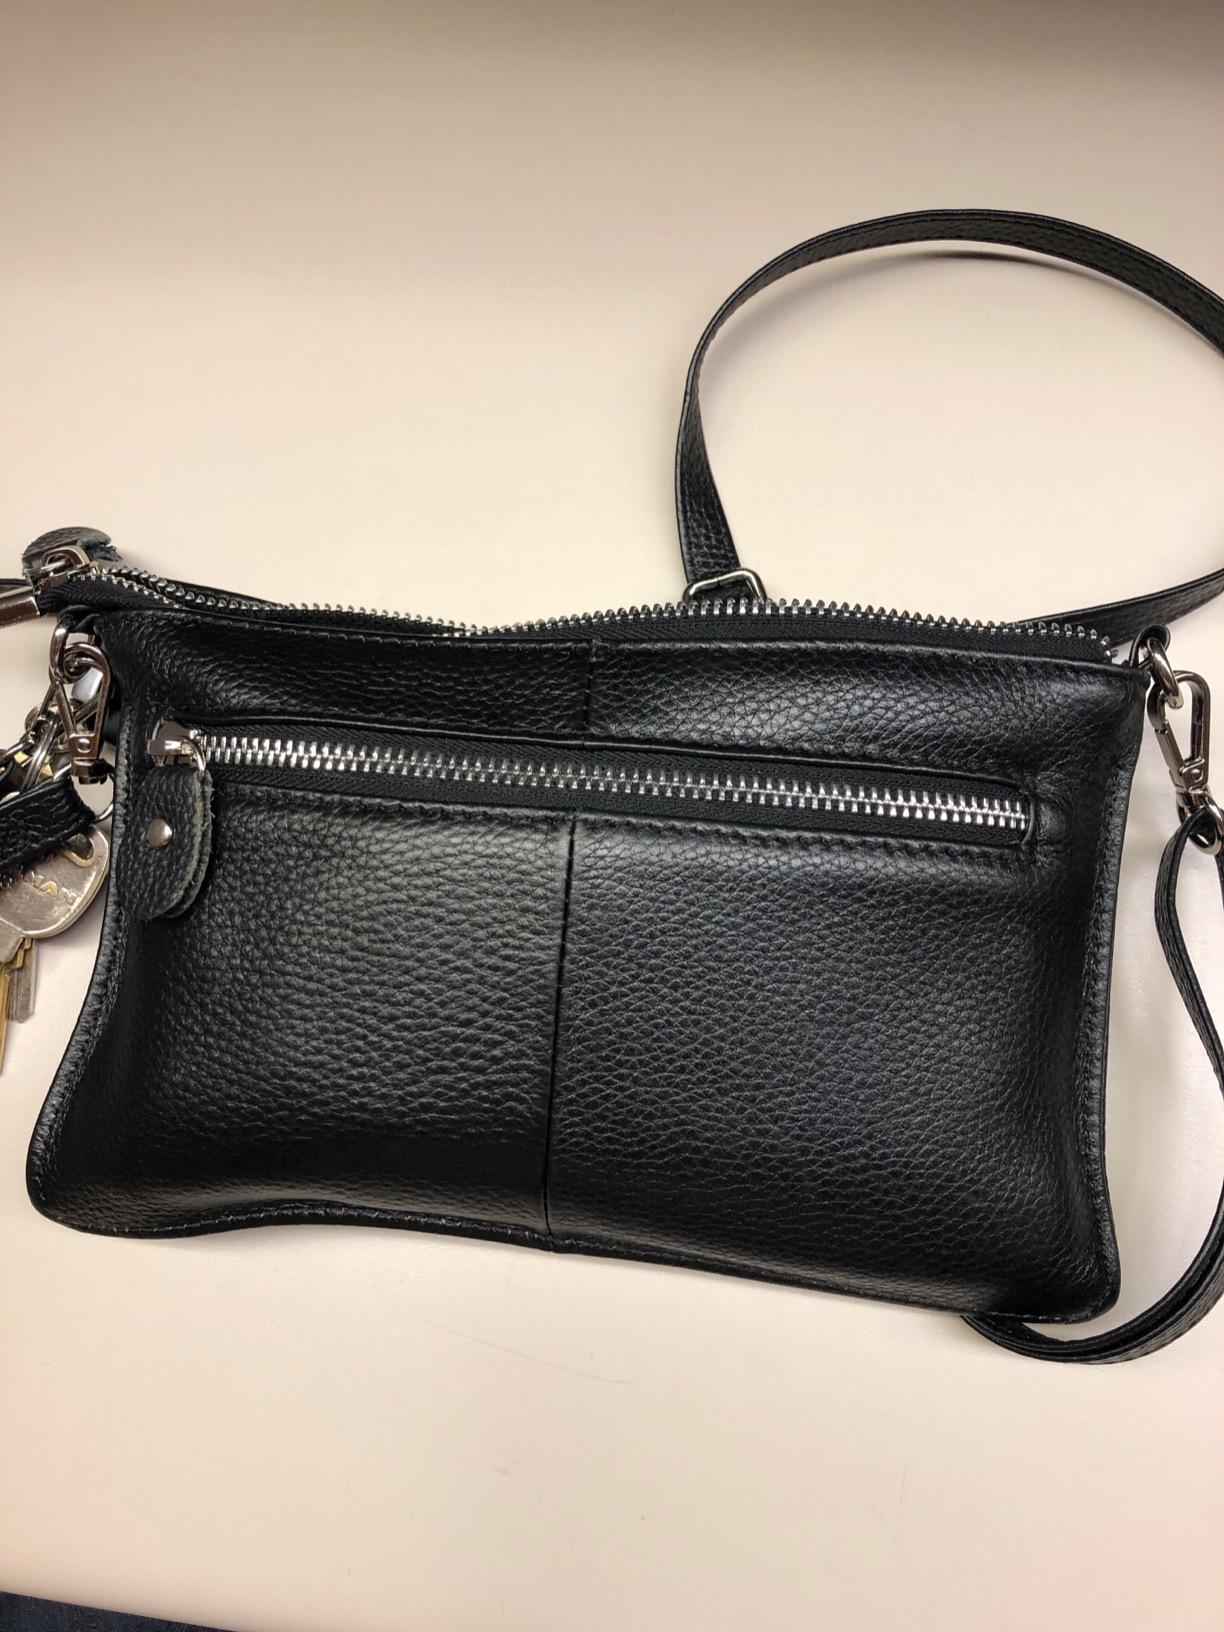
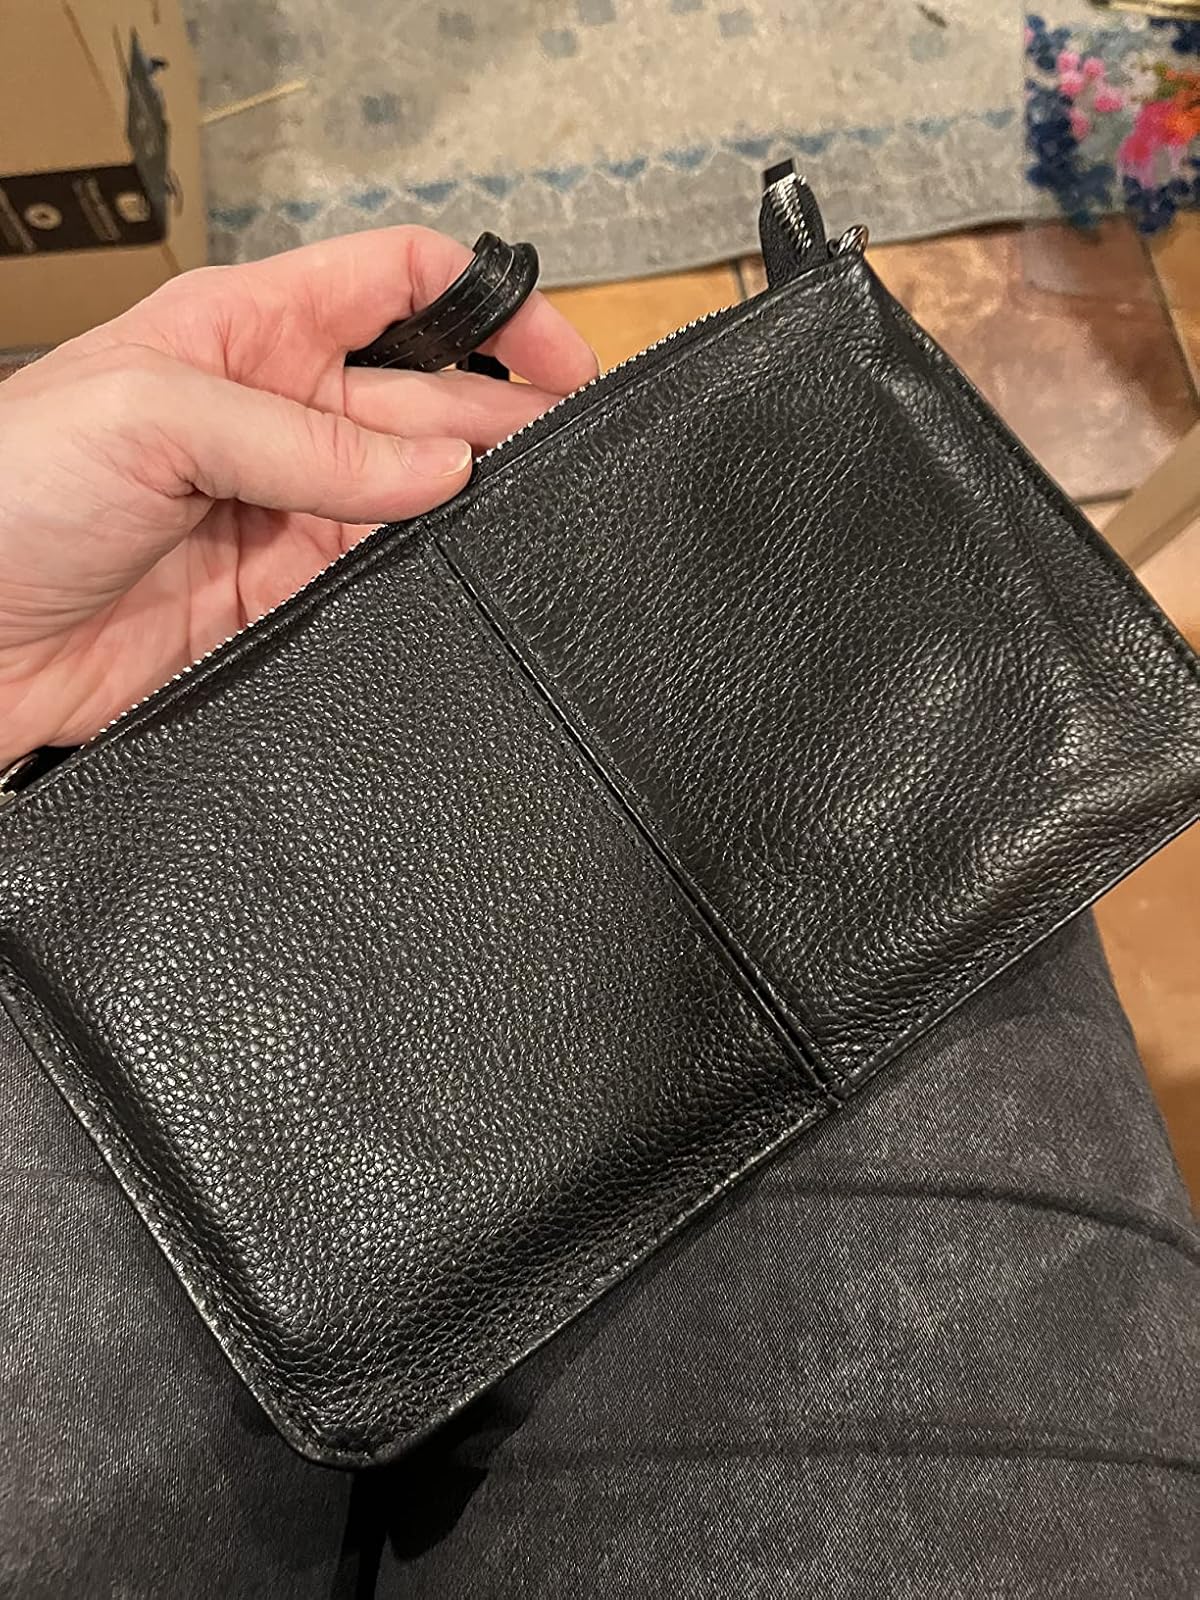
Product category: accessories_handbag
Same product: yes